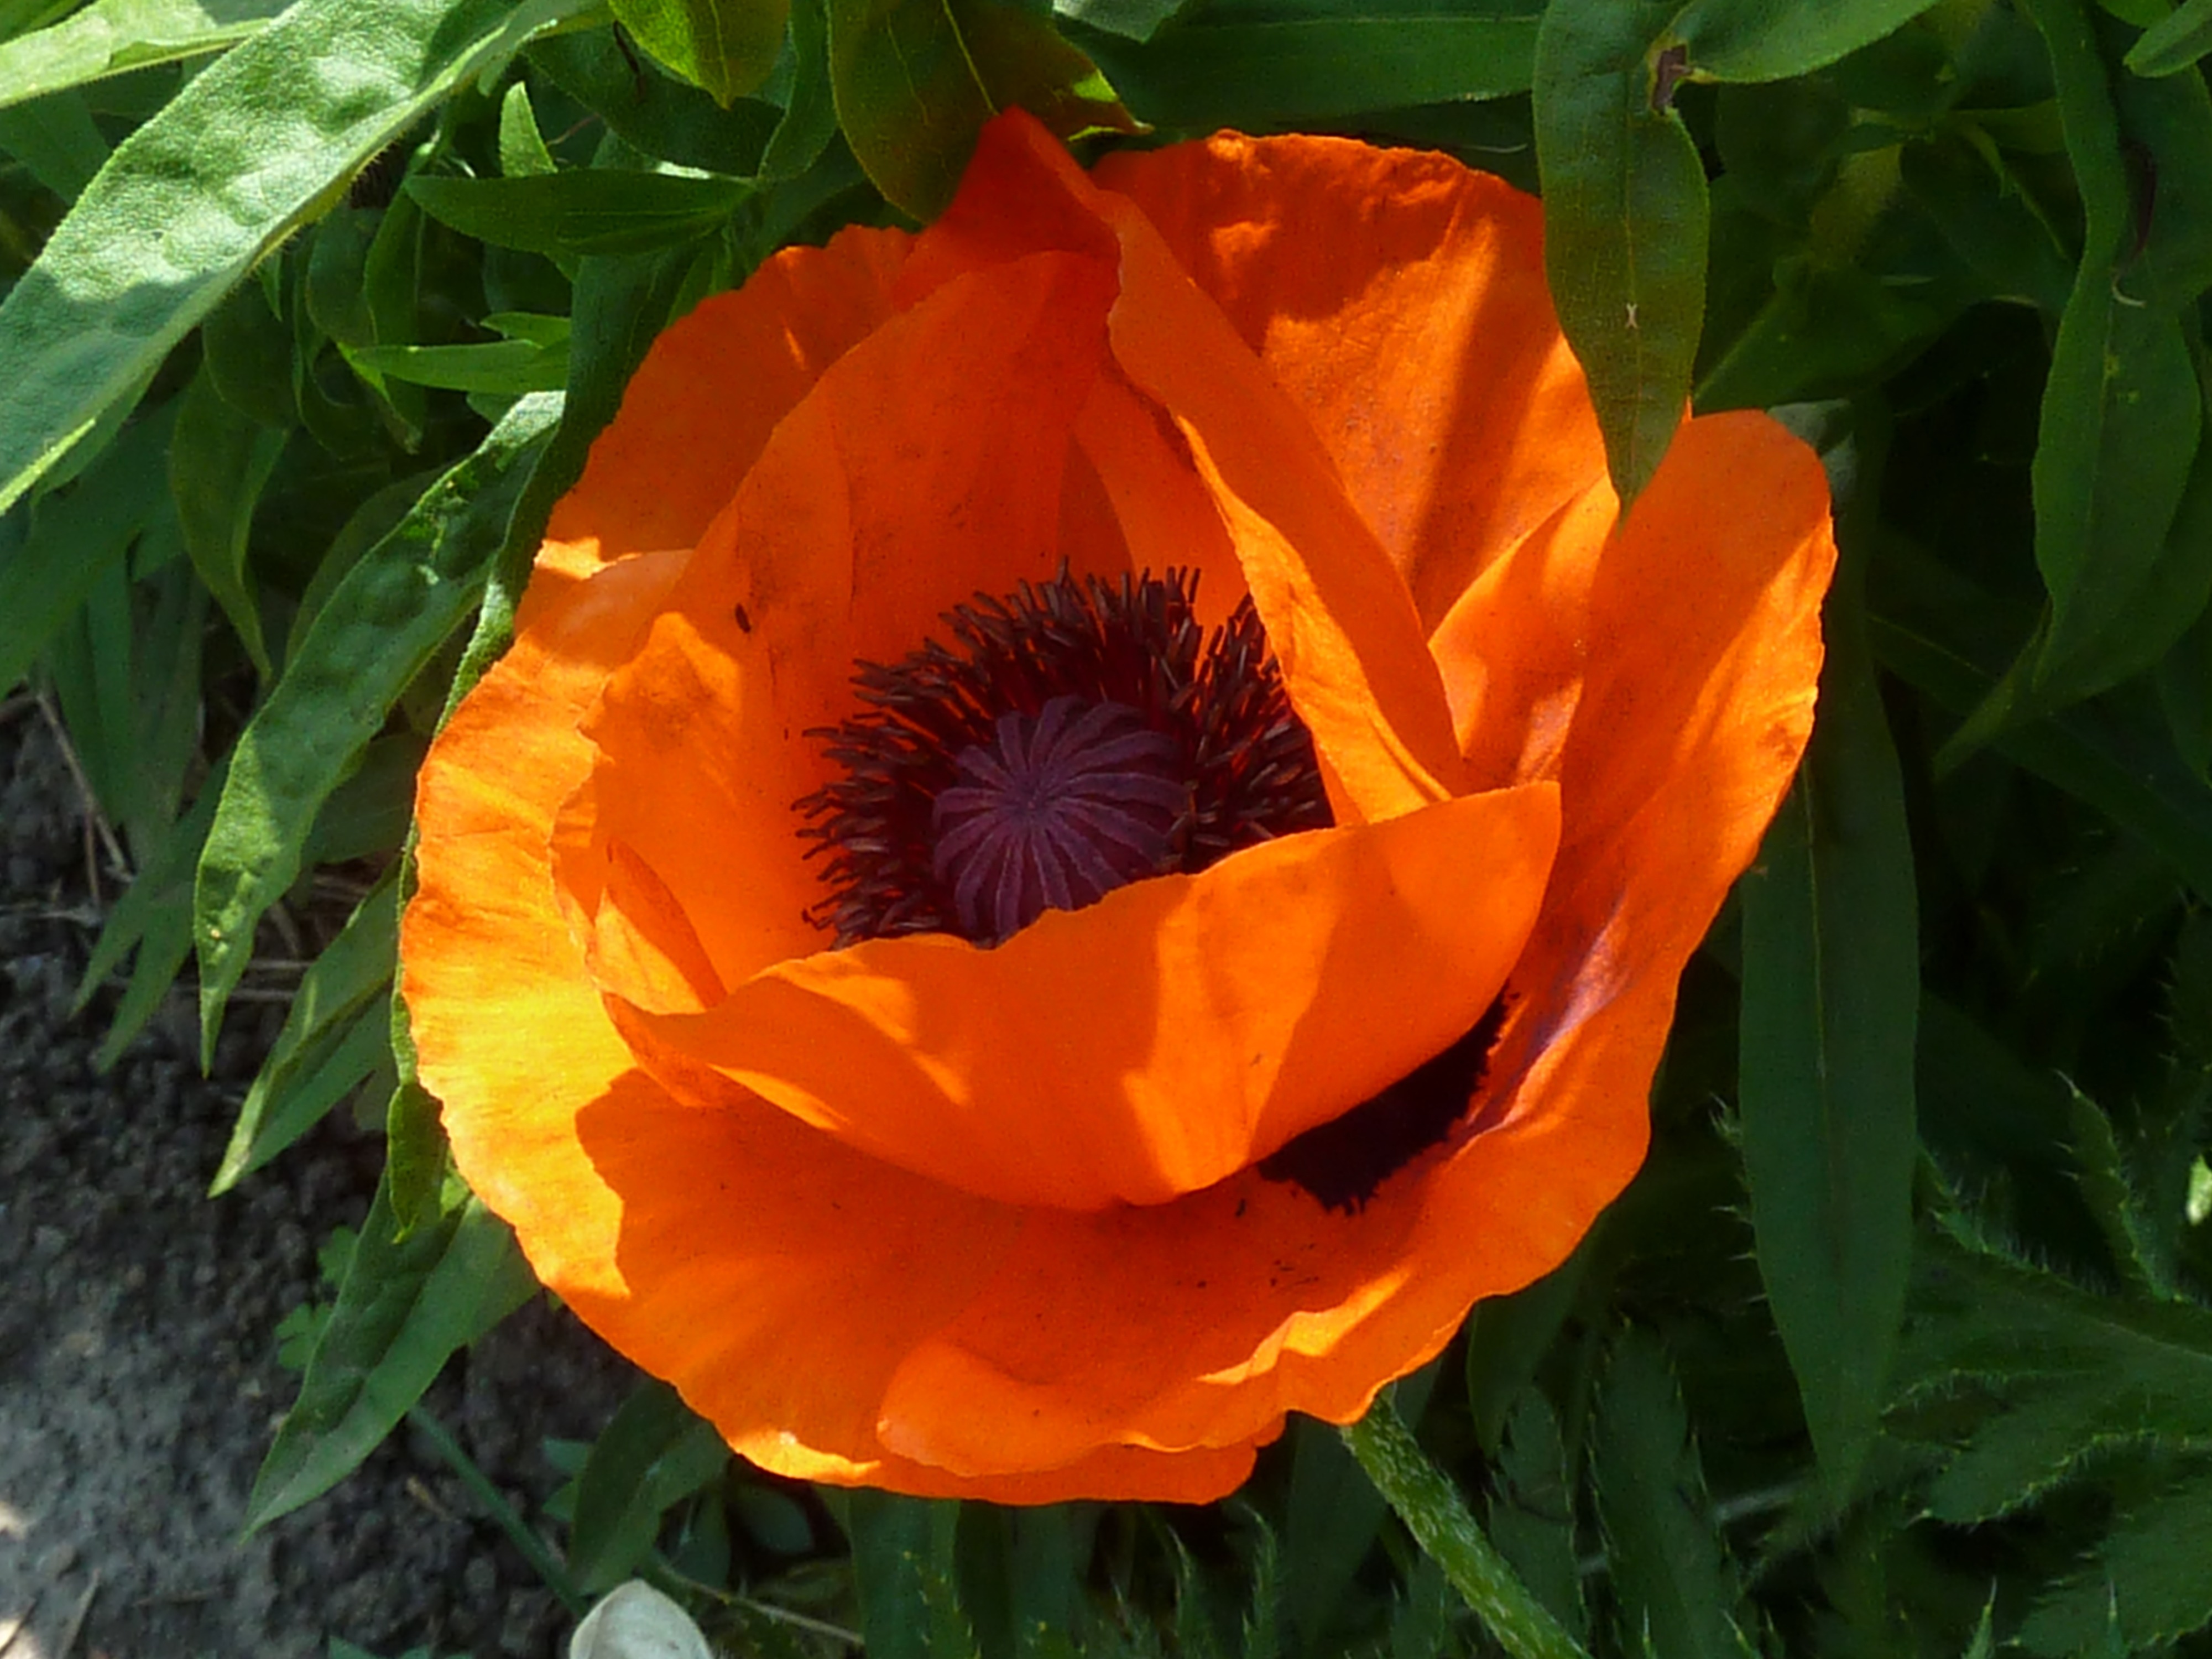
nature, plant, flower, petal, summer, orange, botany, yellow, flora, plants, close up, flowering plant, land plant